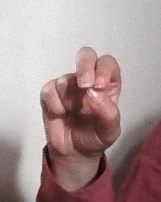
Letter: gaaf